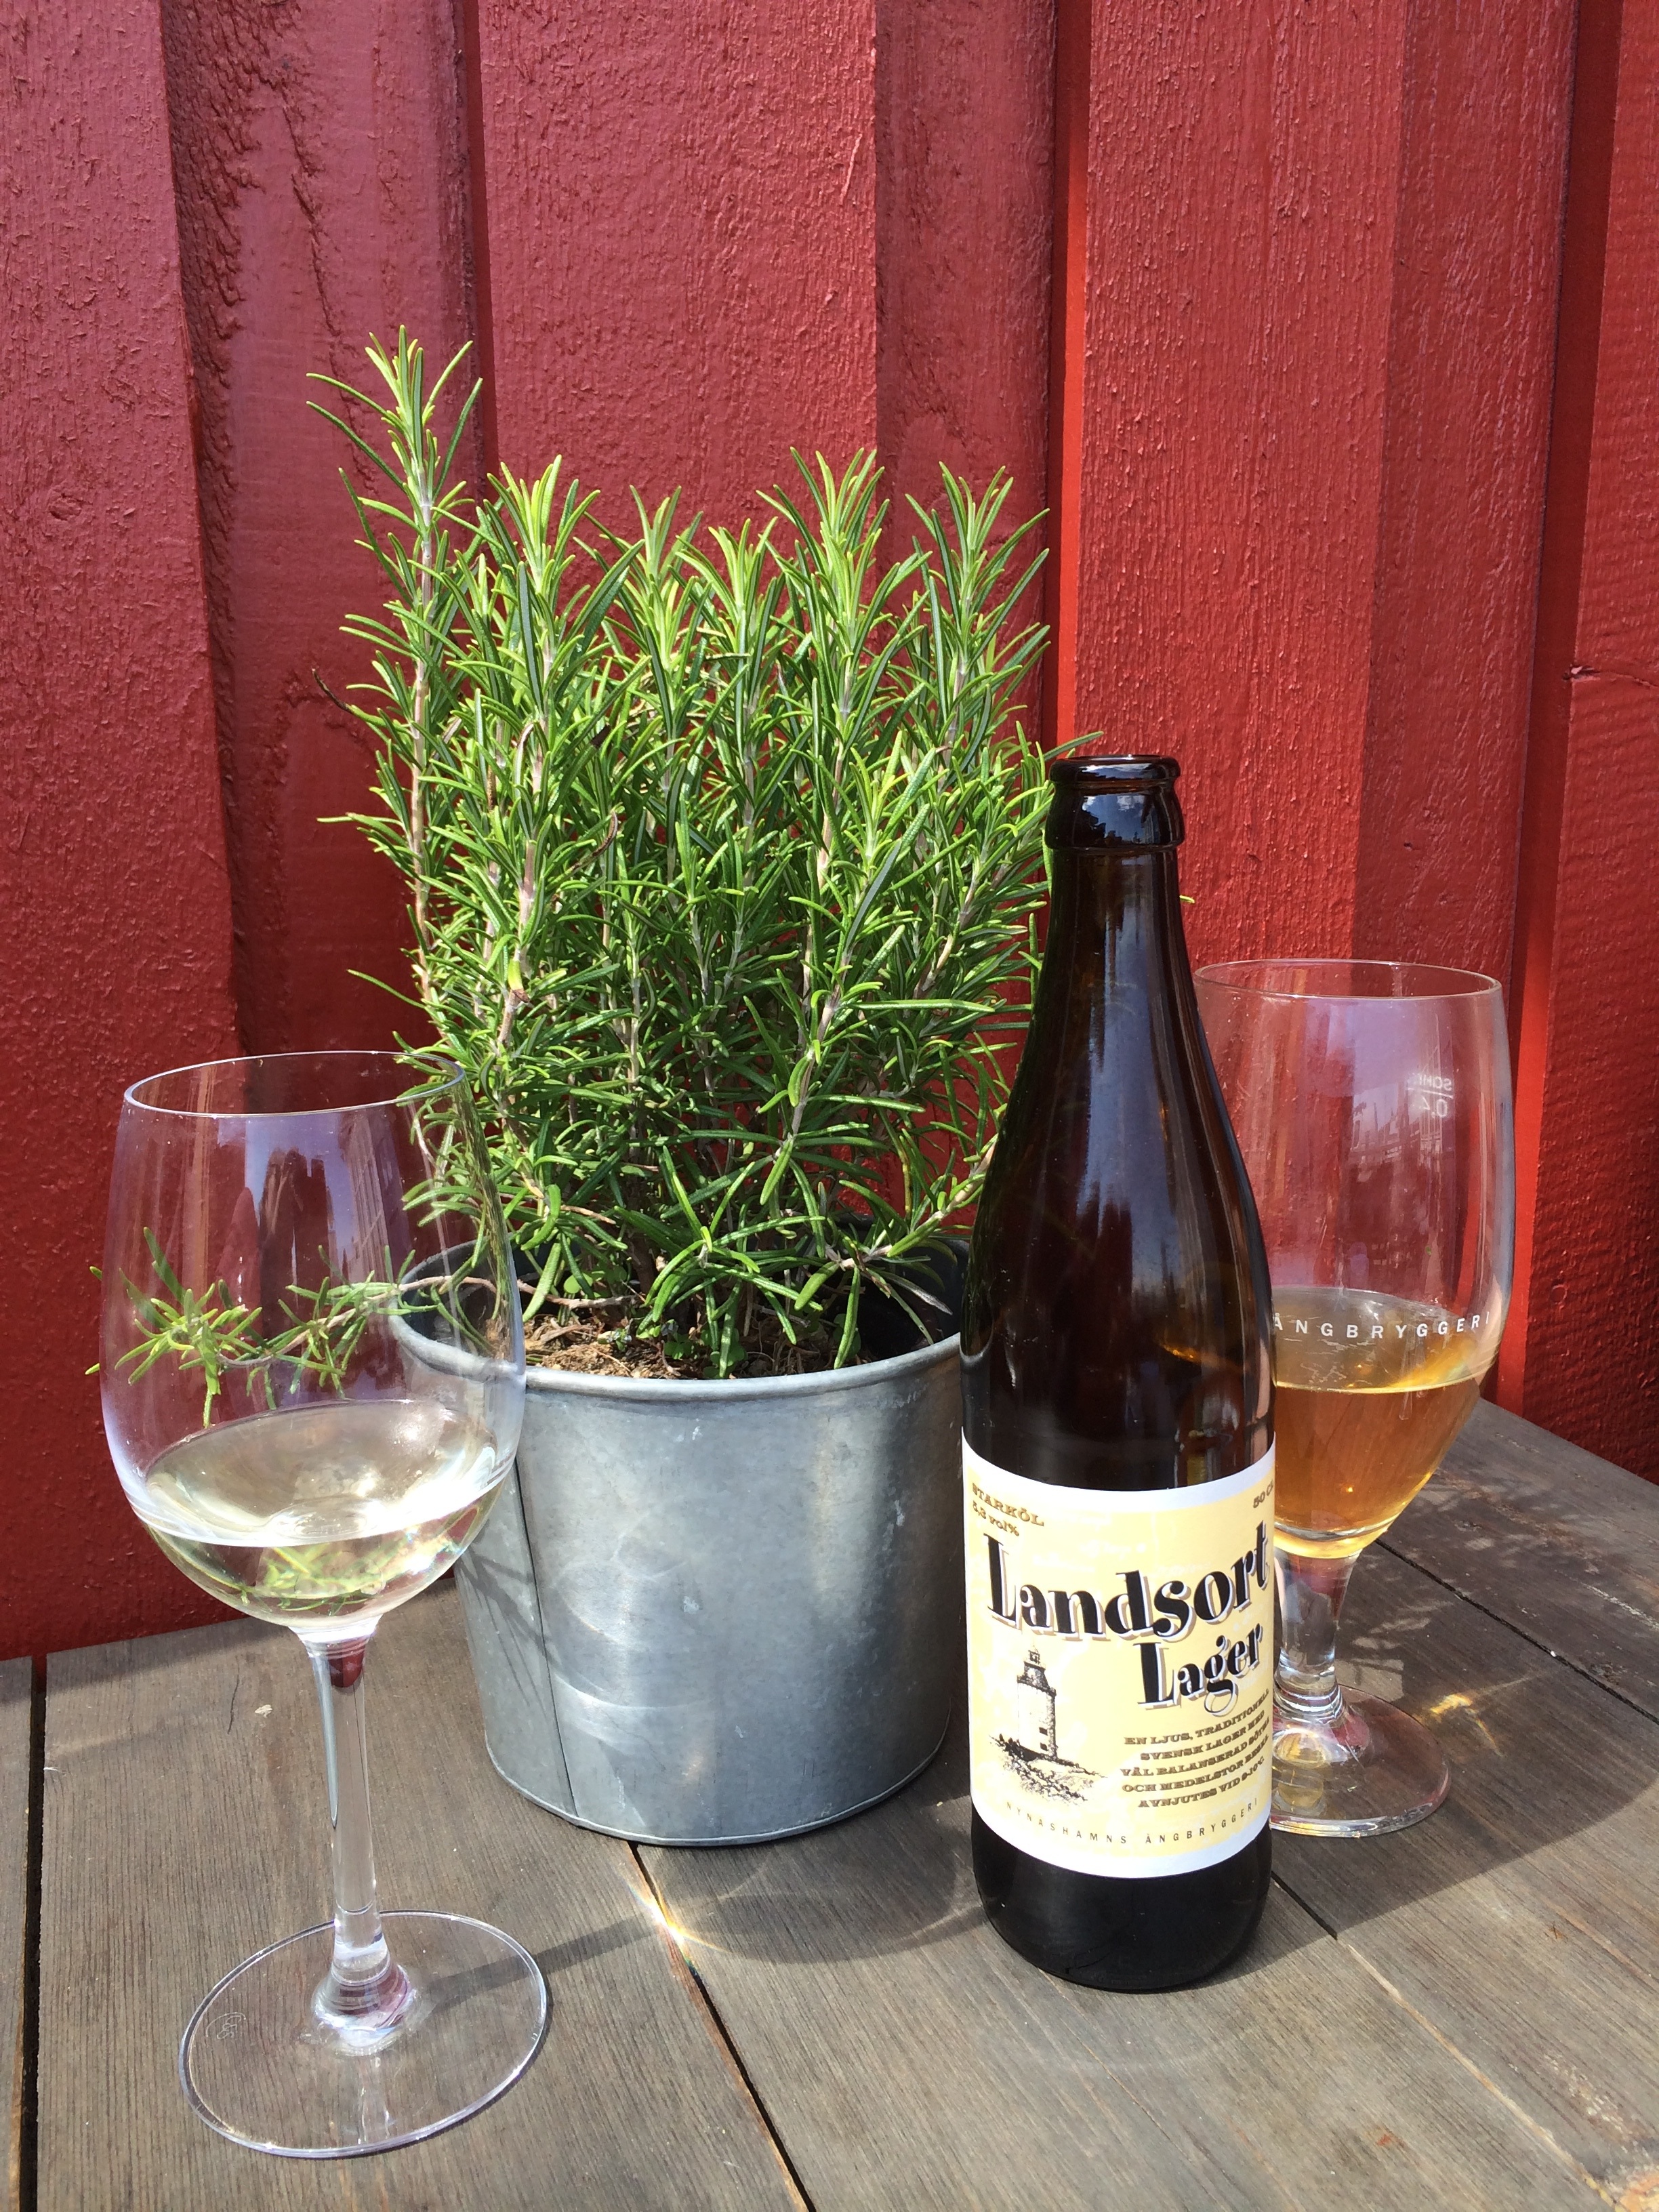
wine, flower, glass, summer, patio, drink, bottle, beer, sweden, liqueur, rosemary, cider, man made object